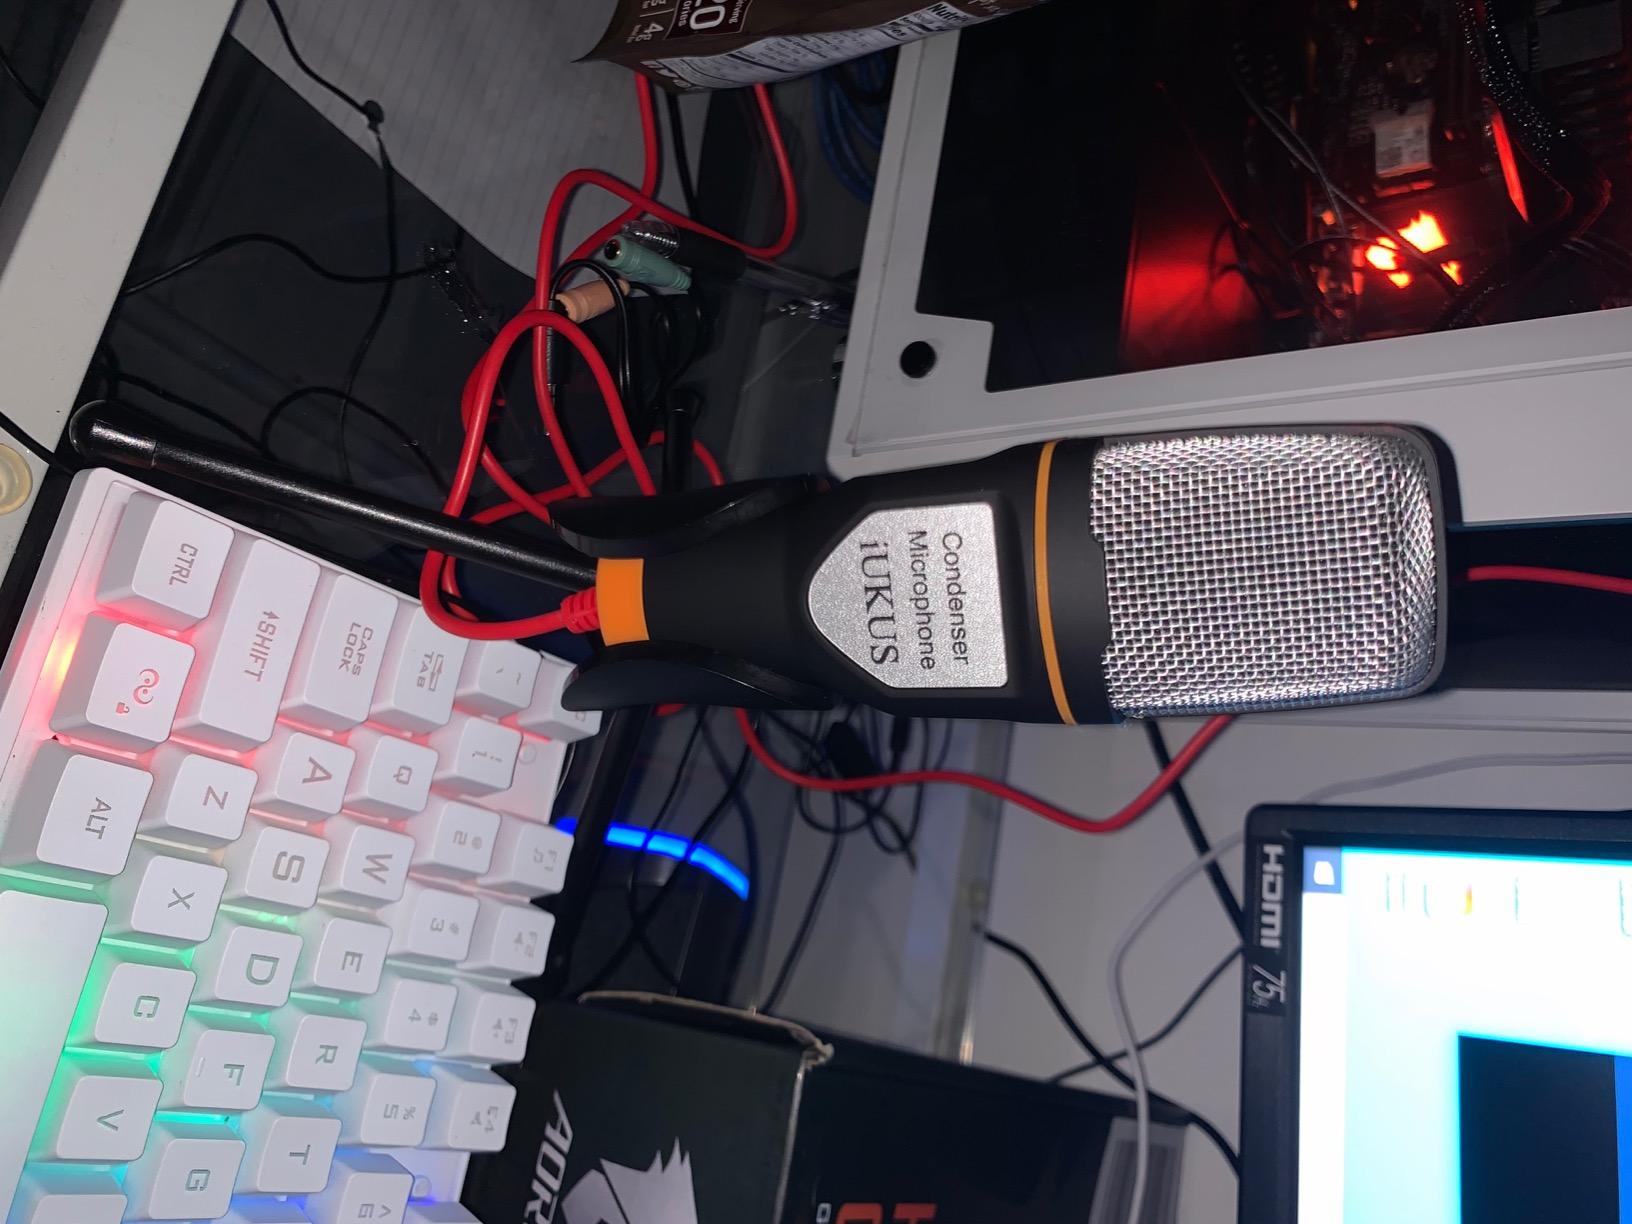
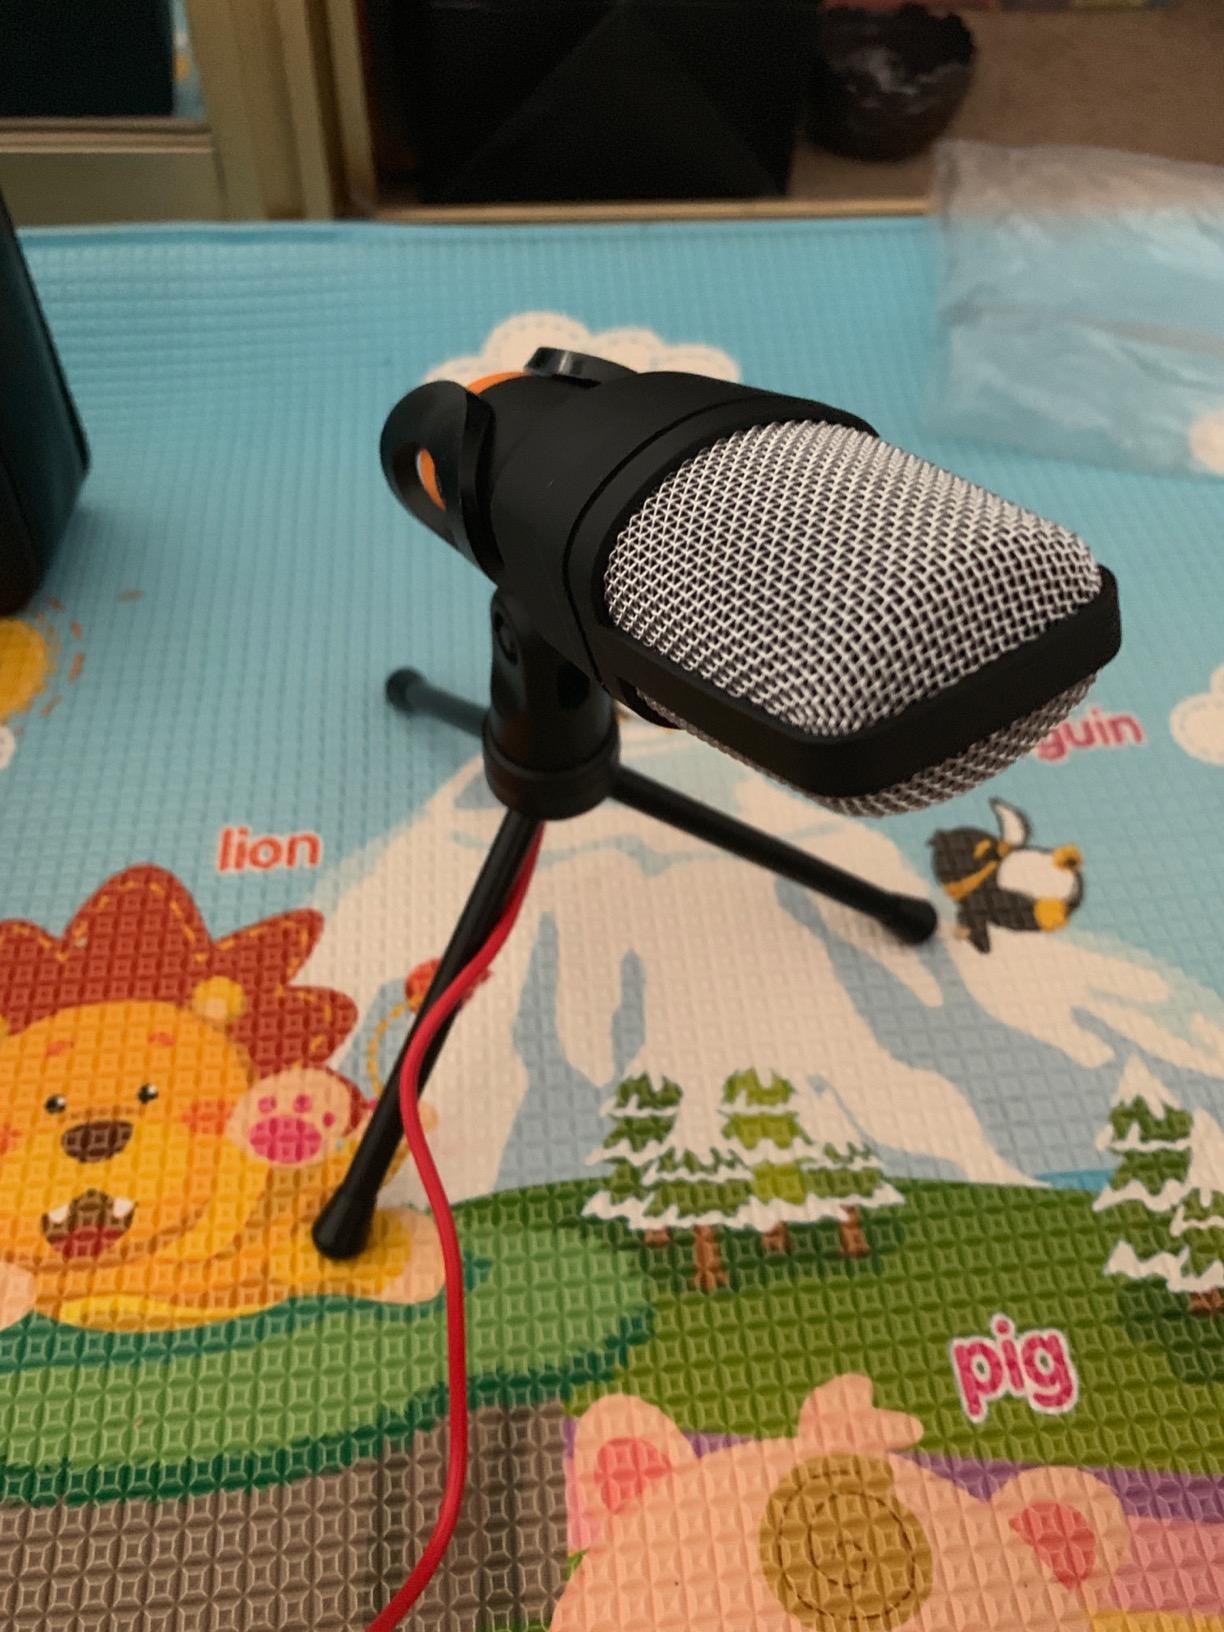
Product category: microphone
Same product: yes